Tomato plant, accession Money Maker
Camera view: tilt-top (135 deg); turntable rotation: 330 degrees
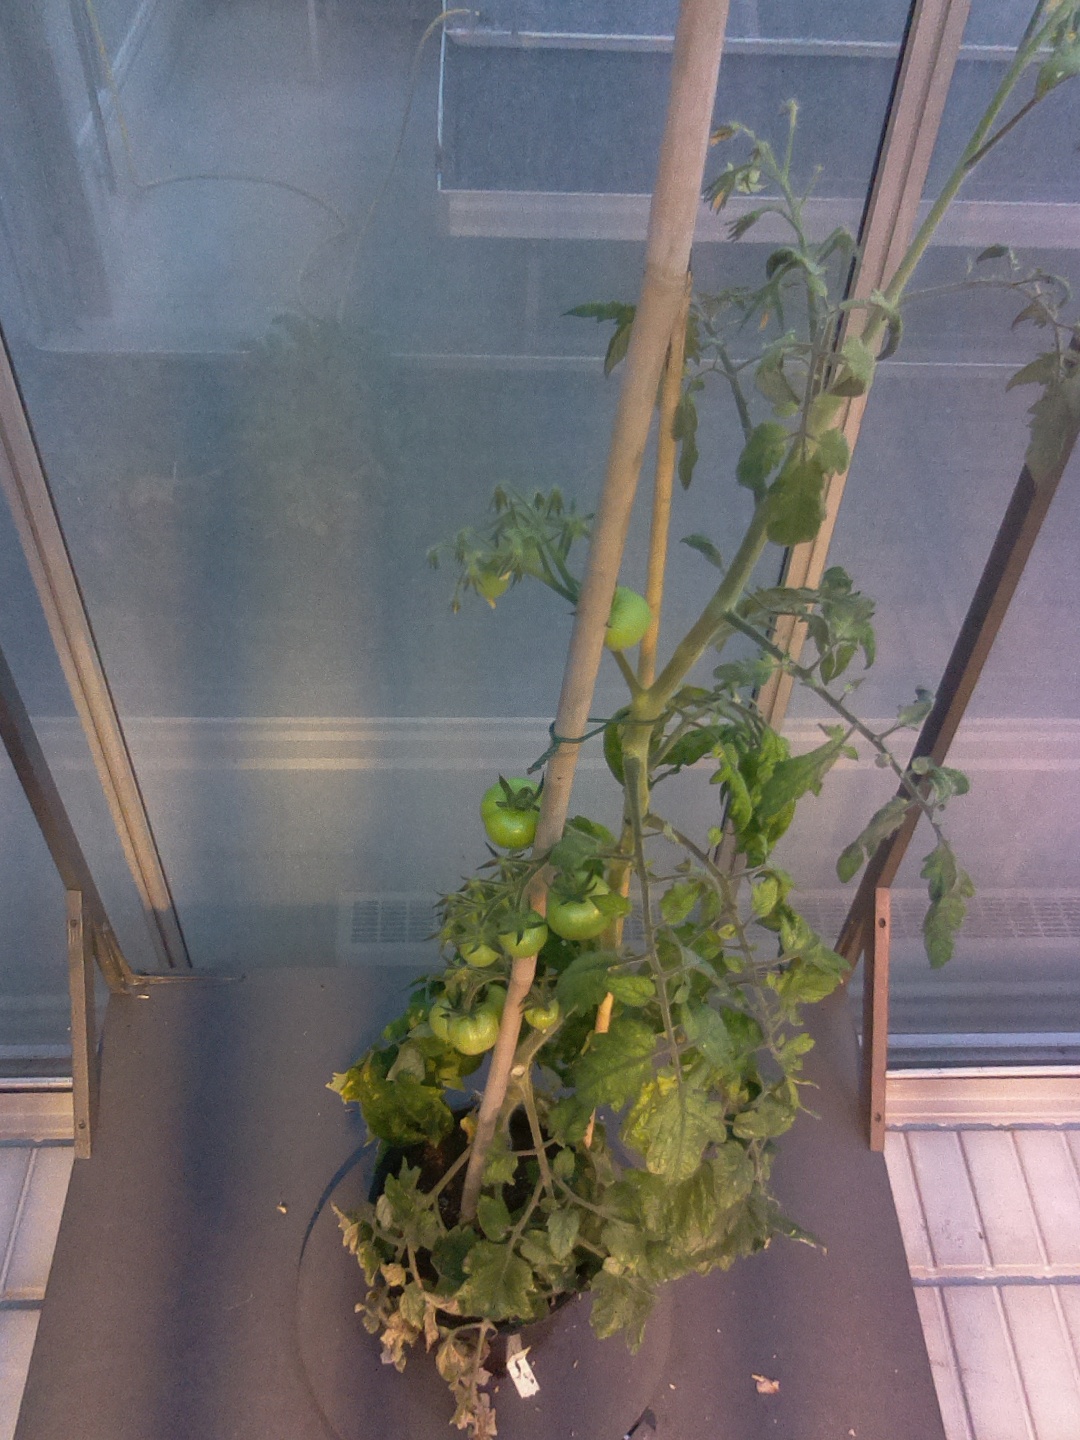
BBCH growth stage 74: 40%-50% of final fruit size